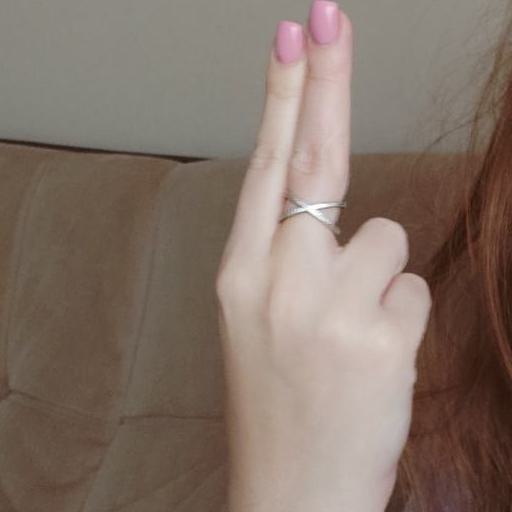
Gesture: two_up_inverted